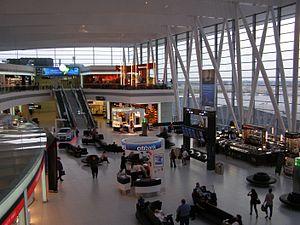
Budapest est la plus grande ville et la capitale de la Hongrie. Elle se situe en aval du coude du Danube entre le massif de Transdanubie et l'Alföld. Ses habitants sont les Budapestois.